Folger Shakespeare Library

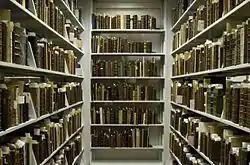
Rare books stored in the Folger's Vault

The Reading Room officially opened in January 1933 and today contains reference works for easy accessibility to readers. From 1977 to 1983, the Folger Shakespeare Library was renovated. Design was provided by Hartman-Cox Architects. During this renovation, it included the addition of new book stacks, renovation of office spaces, and an expansion to the Reading Room. A second, more modern reading room dedicated as the Theodora Sedgwick Bond-William Ross Bond Memorial Reading Room was completed in 1982. Upon Gail Kern Paster's retirement as director of the Folger in 2011, the original reading room was renamed the Gail Kern Paster Reading Room.